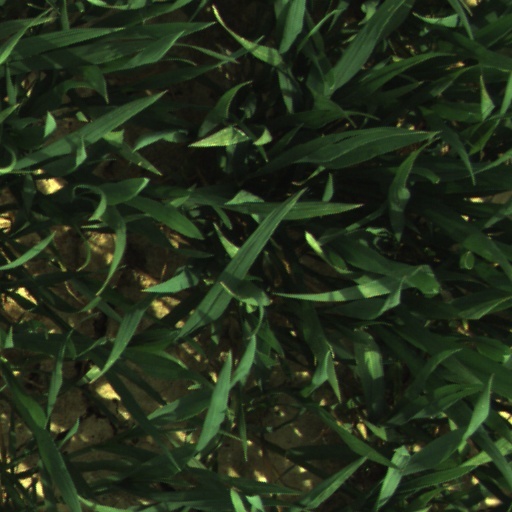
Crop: wheat